Ernest Poole

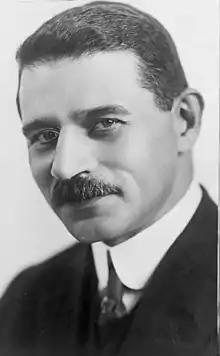
Poole credited erudite lawyer and party leader Morris Hillquit with winning him to membership in the Socialist Party.

Poole was slow to join the growing Socialist Party of America (SPA), initially resisting joining because, as he later recalled, he had "got free from one church and I didn't propose to get into this other and write propaganda all my life, instead of the truth as I saw it and felt it." Around 1908 he made the acquaintance of party leader Morris Hillquit, however, who became a "lovable friend" and persuaded the non-Marxist Poole that his views fell within the "very broad and liberal" ideological umbrella of the Socialist Party. Poole joined a branch of Local New York and maintained his red card in the organization at least through the years of World War I.